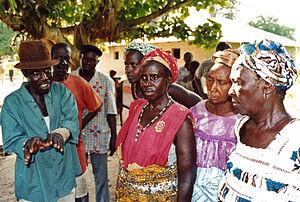
Mpack est un village du Sénégal situé en Basse-Casamance. Il fait partie de la communauté rurale de Boutoupa-Camaracounda, dans l'arrondissement de Niaguis, le département de Ziguinchor et la région de Ziguinchor. Poste-frontière, c'est la dernière localité avant la Guinée-Bissau.